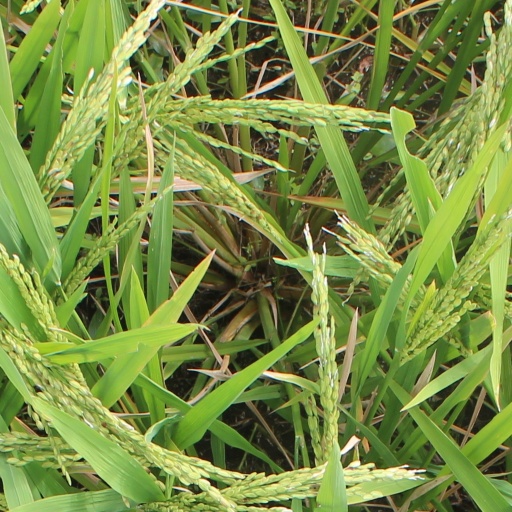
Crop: rice